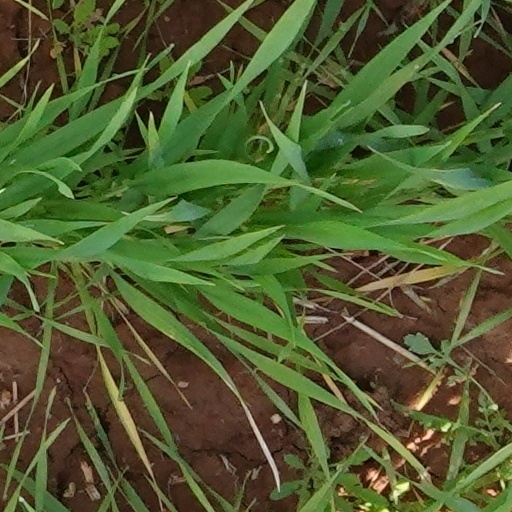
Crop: wheat